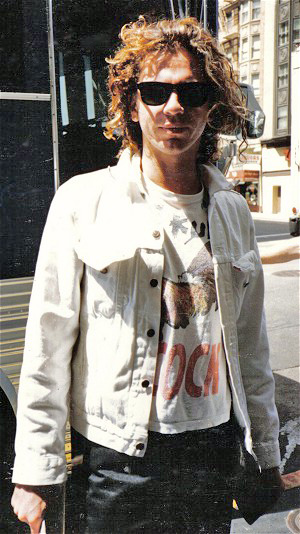
ไมเคิล ฮัตเชนซ์

| name = ไมเคิล ฮัตเชนซ์
| image = Michael-hutchence-INXS-1986.jpg
| caption = ฮัตเชนซ์ที่เมืองซานฟรานซิสโกเดือนสิงหาคม ค.ศ. 1986
| birth_name = ไมเคิล เคลแลนด์ จอห์น ฮัตเชนซ์
| birth_place = ซิดนีย์, รัฐนิวเซาท์เวลส์, ออสเตรเลีย
| death_place = ซิดนีย์, รัฐนิวเซาท์เวลส์, ออสเตรเลีย
| years_active = ค.ศ. 1977–1997
| partner = พอลลา เยตส์ (ค.ศ. 1995–1997; ฮัตเชนซ์เสียชีวิต)
| children = 1 คน
| module = Infobox musical artist|embed=yes
| background = solo_singer
ไมเคิล เคลแลนด์ จอห์น ฮัตเชนซ์ (, 22 มกราคม ค.ศ. 1960 – 22 พฤศจิกายน ค.ศ. 1997) เป็นนักร้อง-นักแต่งเพลงและนักแสดงชาวออสเตรเลีย เขาเป็นนักร้องนำและหนึ่งในผู้ก่อตั้งวง INXS วงร็อกออสเตรเลียที่มียอดขายมากกว่า 60 ล้านชุดทั่วโลก เอียน แมกฟาร์เลน นักวิจารณ์เพลงร็อกกล่าวถึงฮัตเชนซ์ว่า "ฮัตเชนซ์เป็นแบบฉบับของนักร้องเพลงร็อก เขามีเสน่ห์อย่างล้นเหลือ และมีภาพลักษณ์และท่าทางบนเวทีอันดึงดูด"McFarlane, . ฮัตเชนซ์และวง INXS ได้รับรางวัลบริตอะวอดส์ สาขาศิลปินต่างชาติยอดเยี่ยม ประจำปี ค.ศ. 1991
== ประวัติ ==
ไมเคิล ฮัตเชนซ์เกิดเมื่อวันที่ 22 มกราคม ค.ศ. 1960 ที่เมืองซิดนีย์ เป็นบุตรคนโตของเคลแลนด์กับแพทริเซีย ฮัตเชนซ์ ในวัยเด็ก ฮัตเชนซ์ย้ายตามครอบครัวไปหลายเมืองก่อนจะกลับมาเรียนที่โรงเรียนมัธยมเดวิดสันในซิดนีย์ ที่ซึ่งเขาได้พบกับแอนดรูว์ ฟาร์ริสและเริ่มก่อตั้งวงดนตรีที่ต่อมาใช้ชื่อว่า INXS วงเริ่มเป็นที่รู้จักมากขึ้นจากอัลบั้ม "Listen Like Thieves" ที่มีเพลง "What You Need" ที่ขึ้นถึงอันดับ 5 ในชาร์ตบิลบอร์ดฮอต 100 และได้รับความนิยมแพร่หลายไปทั่วโลกจากอัลบั้ม "Kick" ที่มียอดขายระดับ 7× Platinum ในออสเตรเลียและ 6× Platinum ในสหรัฐ รวมถึงมีหลายซิงเกิลที่ติด 10 อันดับแรกบนชาร์ตบิลบอร์ดฮอต 100 ในช่วงเวลาเดียวกัน ฮัตเชนซ์ได้ทำวง Max Q กับออลลี โอลเซนและแสดงภาพยนตร์ 2 เรื่องคือ "Dogs in Space" และ "Frankenstein Unbound"
วันที่ 22 พฤศจิกายน ค.ศ. 1997 ระหว่างการทัวร์คอนเสิร์ตครบรอบ 20 ปีของวง INXS ฮัตเชนซ์ถูกพบว่าเสียชีวิตอยู่ในห้องพักโรงแรมริตซ์-คาร์ลตันในซิดนีย์ รายงานของเจ้าหน้าที่ชันสูตรพลิกศพระบุว่าฮัตเชนซ์เสียชีวิตจากการฆ่าตัวตายด้วยการผูกคอด้วยเข็มขัดกับประตูห้อง อย่างไรก็ตาม พอลลา เยตส์ คนรักของฮัตเชนซ์กล่าวว่าฮัตเชนซ์อาจเสียชีวิตจากความผิดพลาดขณะกระทำออโตอีโรติก
ด้านชีวิตส่วนตัว ฮัตเชนซ์เคยคบหากับไคลี มิโนก นักร้องและนักแสดงชาวออสเตรเลีย ก่อนจะคบหากับพอลลา เยตส์ นักข่าวชาวอังกฤษ ทั้งคู่มีบุตรสาวด้วยกัน 1 คนชื่อ ไทเกอร์ ลิลี ฮัตเชนซ์ หลังเยตส์เสียชีวิตในปี ค.ศ. 2000 บ็อบ เกลดอฟ อดีตสามีของเยตส์ได้รับไทเกอร์ ลิลีเป็นบุตรบุญธรรม
== อ้างอิง ==
หมวดหมู่:บุคคลจากซิดนีย์
หมวดหมู่:ชาวออสเตรเลียเชื้อสายไอริช
หมวดหมู่:นักดนตรีชาวออสเตรเลีย
หมวดหมู่:นักแสดงออสเตรเลีย
หมวดหมู่:นักดนตรีที่ฆ่าตัวตาย